Habr Yunis Sultanate

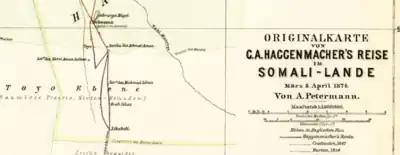
German Map from 1874 showcasing Sultan Hersi Aman's general location

Following Sultan Deria's death in the 1850s his grandson Hersi Aman would come to succeed him and usher in an era of conquest. Hersi Aman belonged to the Bah Makahil section of the Sugulle dynasty. In 1870 he would launch the Rayyad Wars against the Darood of Hawd and Dollo which would continue intermittently from 1870 to 1940 and give birth to a string of poems, the Guba poetic chain, one of the most well-known series in Somali history.